Menelik II

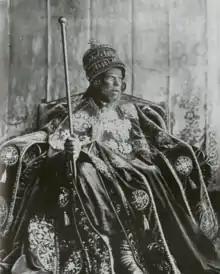

Menelik II (horse name Aba Dagnew (Amharic: አባ ዳኘው "abba daññäw"); 17 August 1844 – 12 December 1913), baptised as Sahle Maryam (ሣህለ ማርያም "sahlä maryam") was king of Shewa from 1866 to 1889 and Emperor of Ethiopia from 1889 to his death in 1913. At the height of his internal power and external prestige, the process of territorial expansion and creation of the modern empire-state was largely completed by 1898.